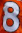
Number: 8